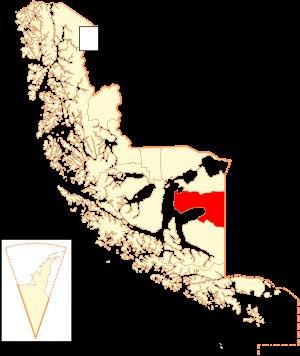
Porvenir est une ville et une commune du Chili située dans le détroit de Magellan en Terre de Feu. Elle fait partie de la région de Magallanes et de l'Antarctique chilien. L'agglomération principale est la capitale de la Province de Terre de Feu, a le statut de ville et est un port de pêche. Créée en 1894 au fond de la baie Chilota, par des colons croates, chercheurs d'or, elle est considérée comme la capitale de la Terre de Feu chilienne en raison de son importance démographique et économique de l'île.